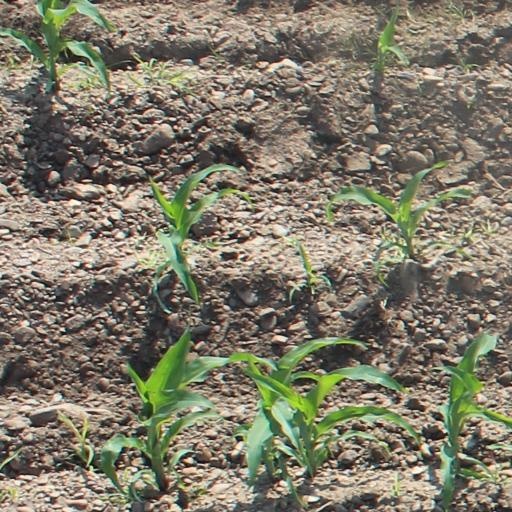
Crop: maize; corn